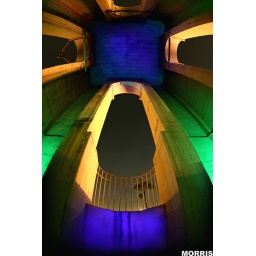
in the Abandoned Jail. Full Moon. blue and green gelled flashlight.